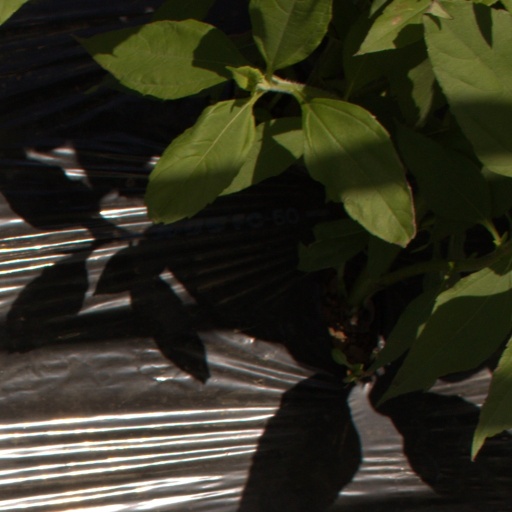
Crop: Jerusalem artichoke